Aleksandar Shalamanov

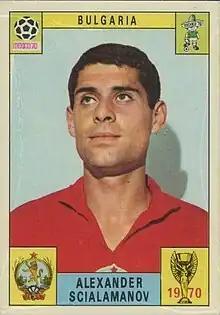
Shalamanov at the 1970 FIFA World Cup

Aleksandar Stefanov Shalamanov (4 September 1941 – 25 October 2021) was a football player and professional alpine skier and is known as the only Bulgarian who has participated in the Winter Olympics (as an alpine skier in 1960) and in the FIFA World Cup. The 1964 Summer Olympics saw him as a reserve player of the volleyball team, but he did not play in a match.